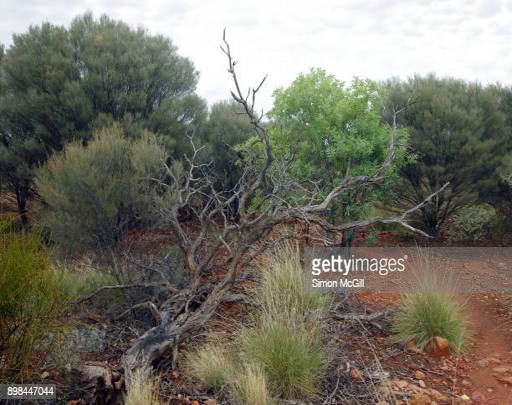
dead tree amongst living vegetation on the route